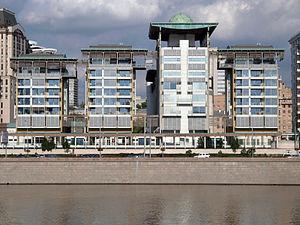
Les représentations diplomatiques britanniques constituent un des plus grands réseaux diplomatiques dans le monde. Notez que les missions diplomatiques britanniques dans les capitales des autres pays du Commonwealth britannique sont appelées « hauts-commissariats » ; le terme « ambassade » est réservé pour les missions diplomatiques dans les capitales du reste du monde.
Ceci est une liste des représentations diplomatiques en Russie. En tant que plus grand pays du monde, membre permanent du Conseil de sécurité des Nations Unies, puissance régionale en Europe et en Asie et principal État successeur de l'Union soviétique, la Fédération de Russie accueille une importante communauté diplomatique dans sa capitale, Moscou. Moscou abrite 148 ambassades, de nombreux pays ont également des consulats généraux et des consulats dans tout le pays.